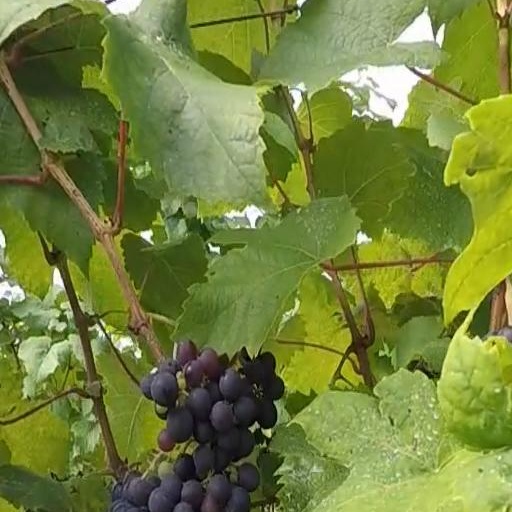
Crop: grape